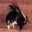
Label: bee